Sack of Dinant

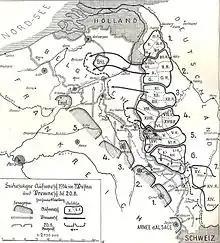
The mission of the XIIth Corps of the 3rd Army: Dinant

The prisoners' journey was severely hampered by the brutality inflicted by German troops and the local populations they encountered. Some individuals were executed without trial after experiencing severe mental distress. The conditions of imprisonment were extremely harsh, leading to the deaths of some prisoners who had been seriously injured during the Dinant events and subsequently deported. Prison regulations prohibited family members from sharing the same cell. Furthermore, four inmates were required to share cells measuring only 9 m², with no straw mattresses provided. During the first eight days, prisoners were not permitted any outdoor excursions. The schedule was later adjusted to allow one outing per week, which was eventually increased to three. Maurice Tschoffen, the , reported that the prison governor informed him that the military authorities in Berlin were convinced that no shots had been fired in Dinant. The source of this assertion is unclear. Tschoffen noted that there appeared to be no justification for their arrest, though the reasons for their eventual release remained uncertain. In a subsequent discussion in Belgium, General von Longchamps shared his findings on the Dinant events, stating, "From my investigation, it appears that no civilians fired at Dinant; however, there might have been some French soldiers disguised as civilians who fired. Additionally, in combat training, individuals can sometimes exceed the limits of their training."